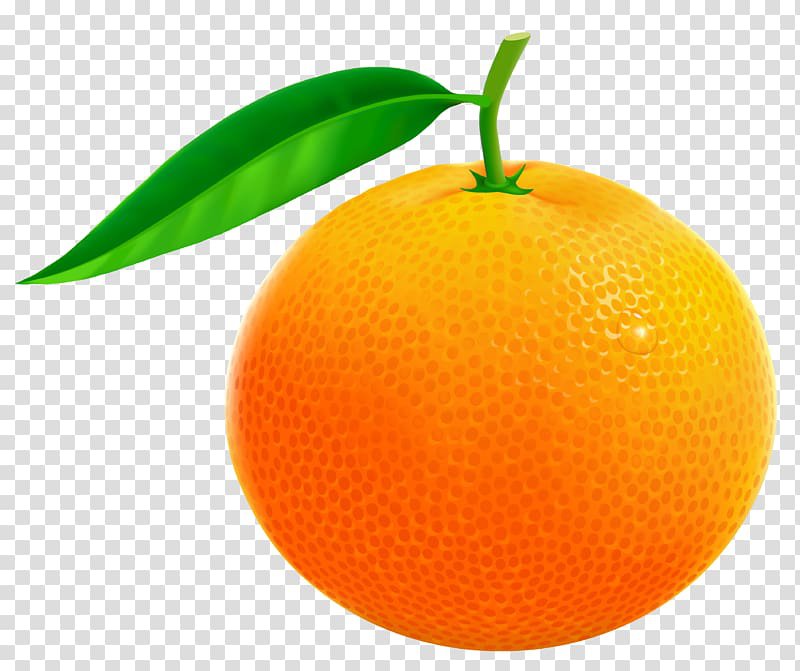
Label: Orange